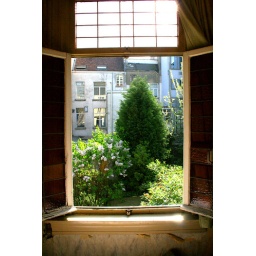
the window in our bedroom out to some courtyard. pretty.